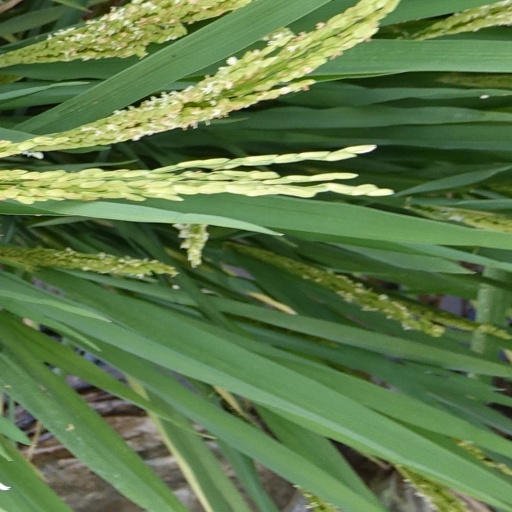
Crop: rice